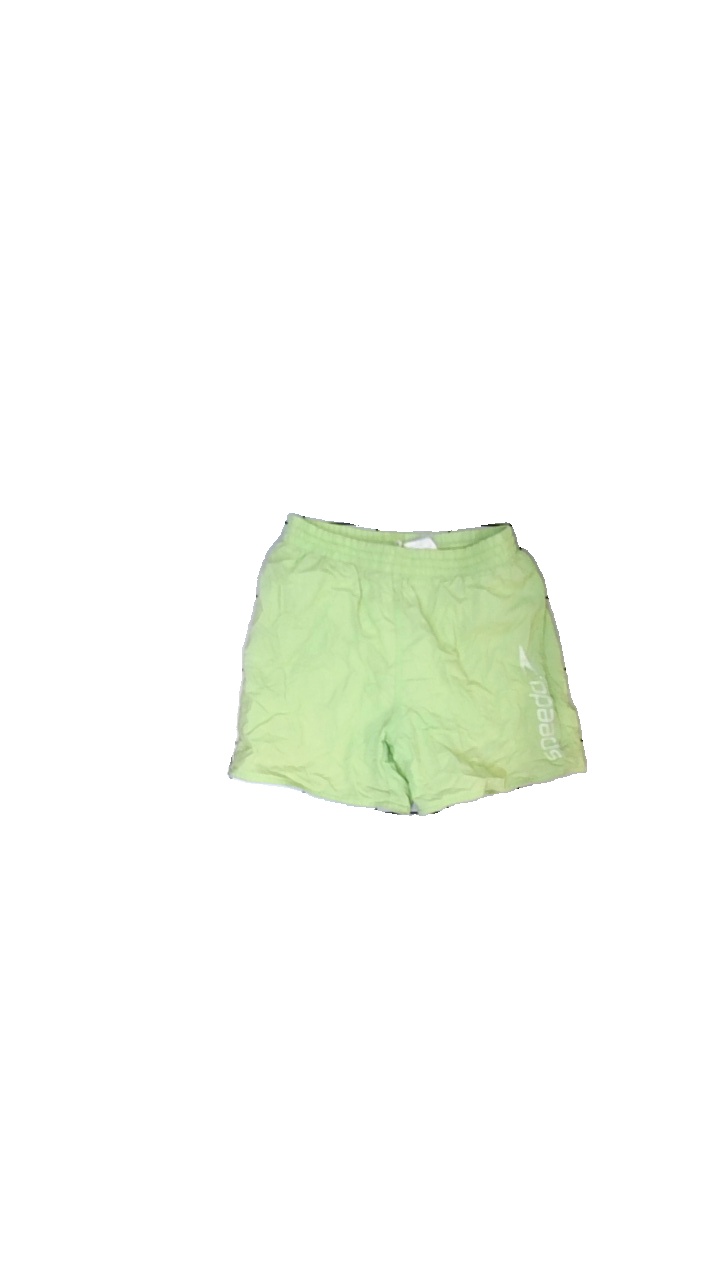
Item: Shorts (Men)
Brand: Speedo
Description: Mint gröna bad shorts med tryck
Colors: Green, White
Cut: Tight
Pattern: Logo print
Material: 75% nylon 25% polyester
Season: All
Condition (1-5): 4
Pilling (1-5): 5
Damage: lite smutsigt
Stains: Minor
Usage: Reuse
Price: <50